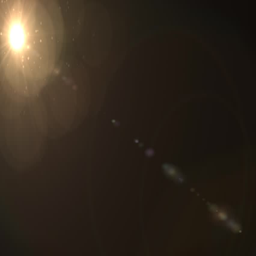
abstract lighting or glare with a black background